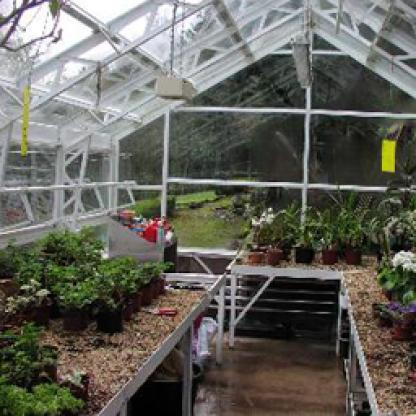
Scene: Indoor